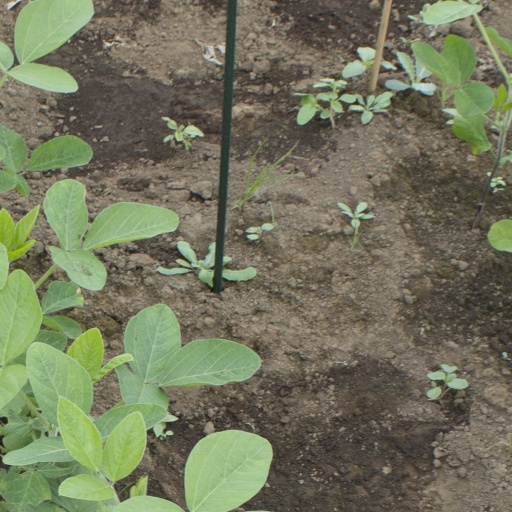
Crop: soybean